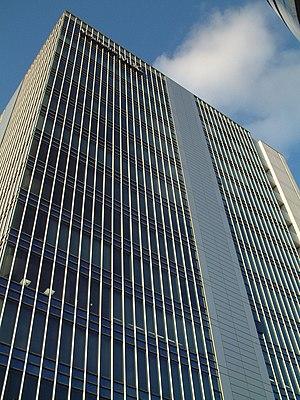
Le Kanagawa shimbun est un journal d'informations générales paraissant à Yokohama au Japon.